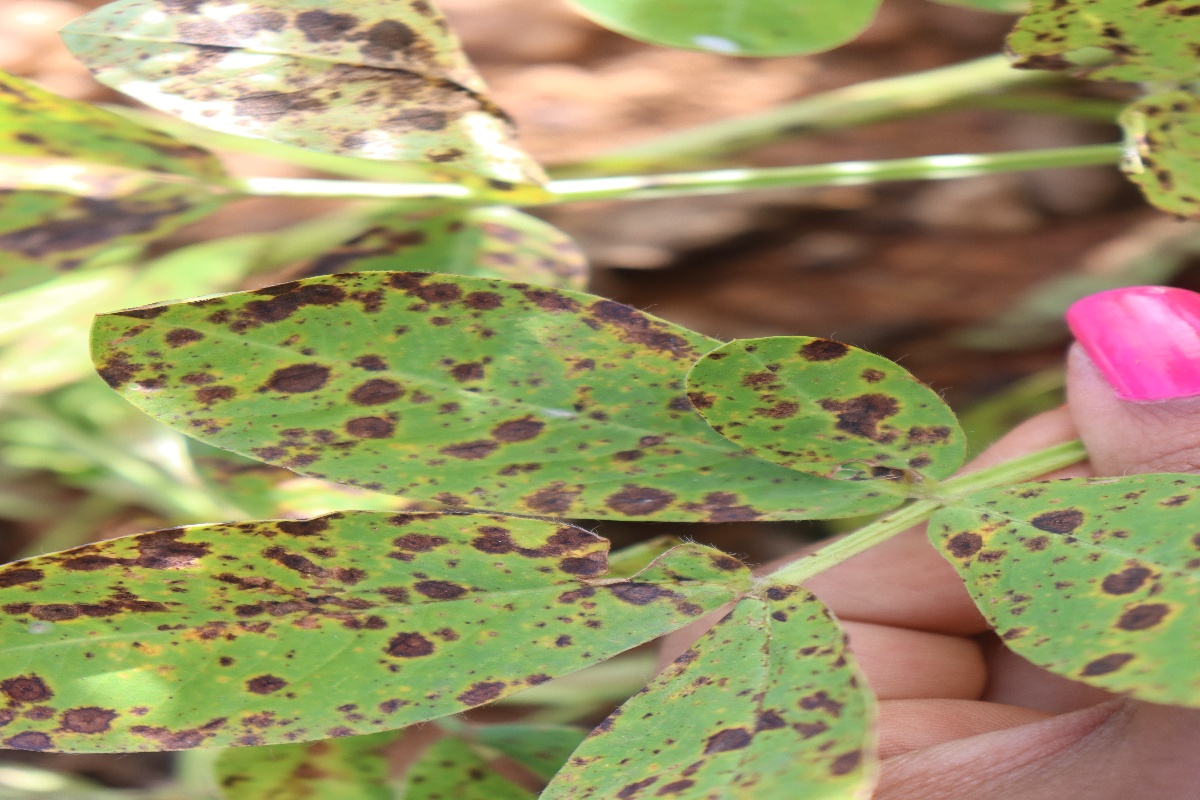
Label: late leaf spot